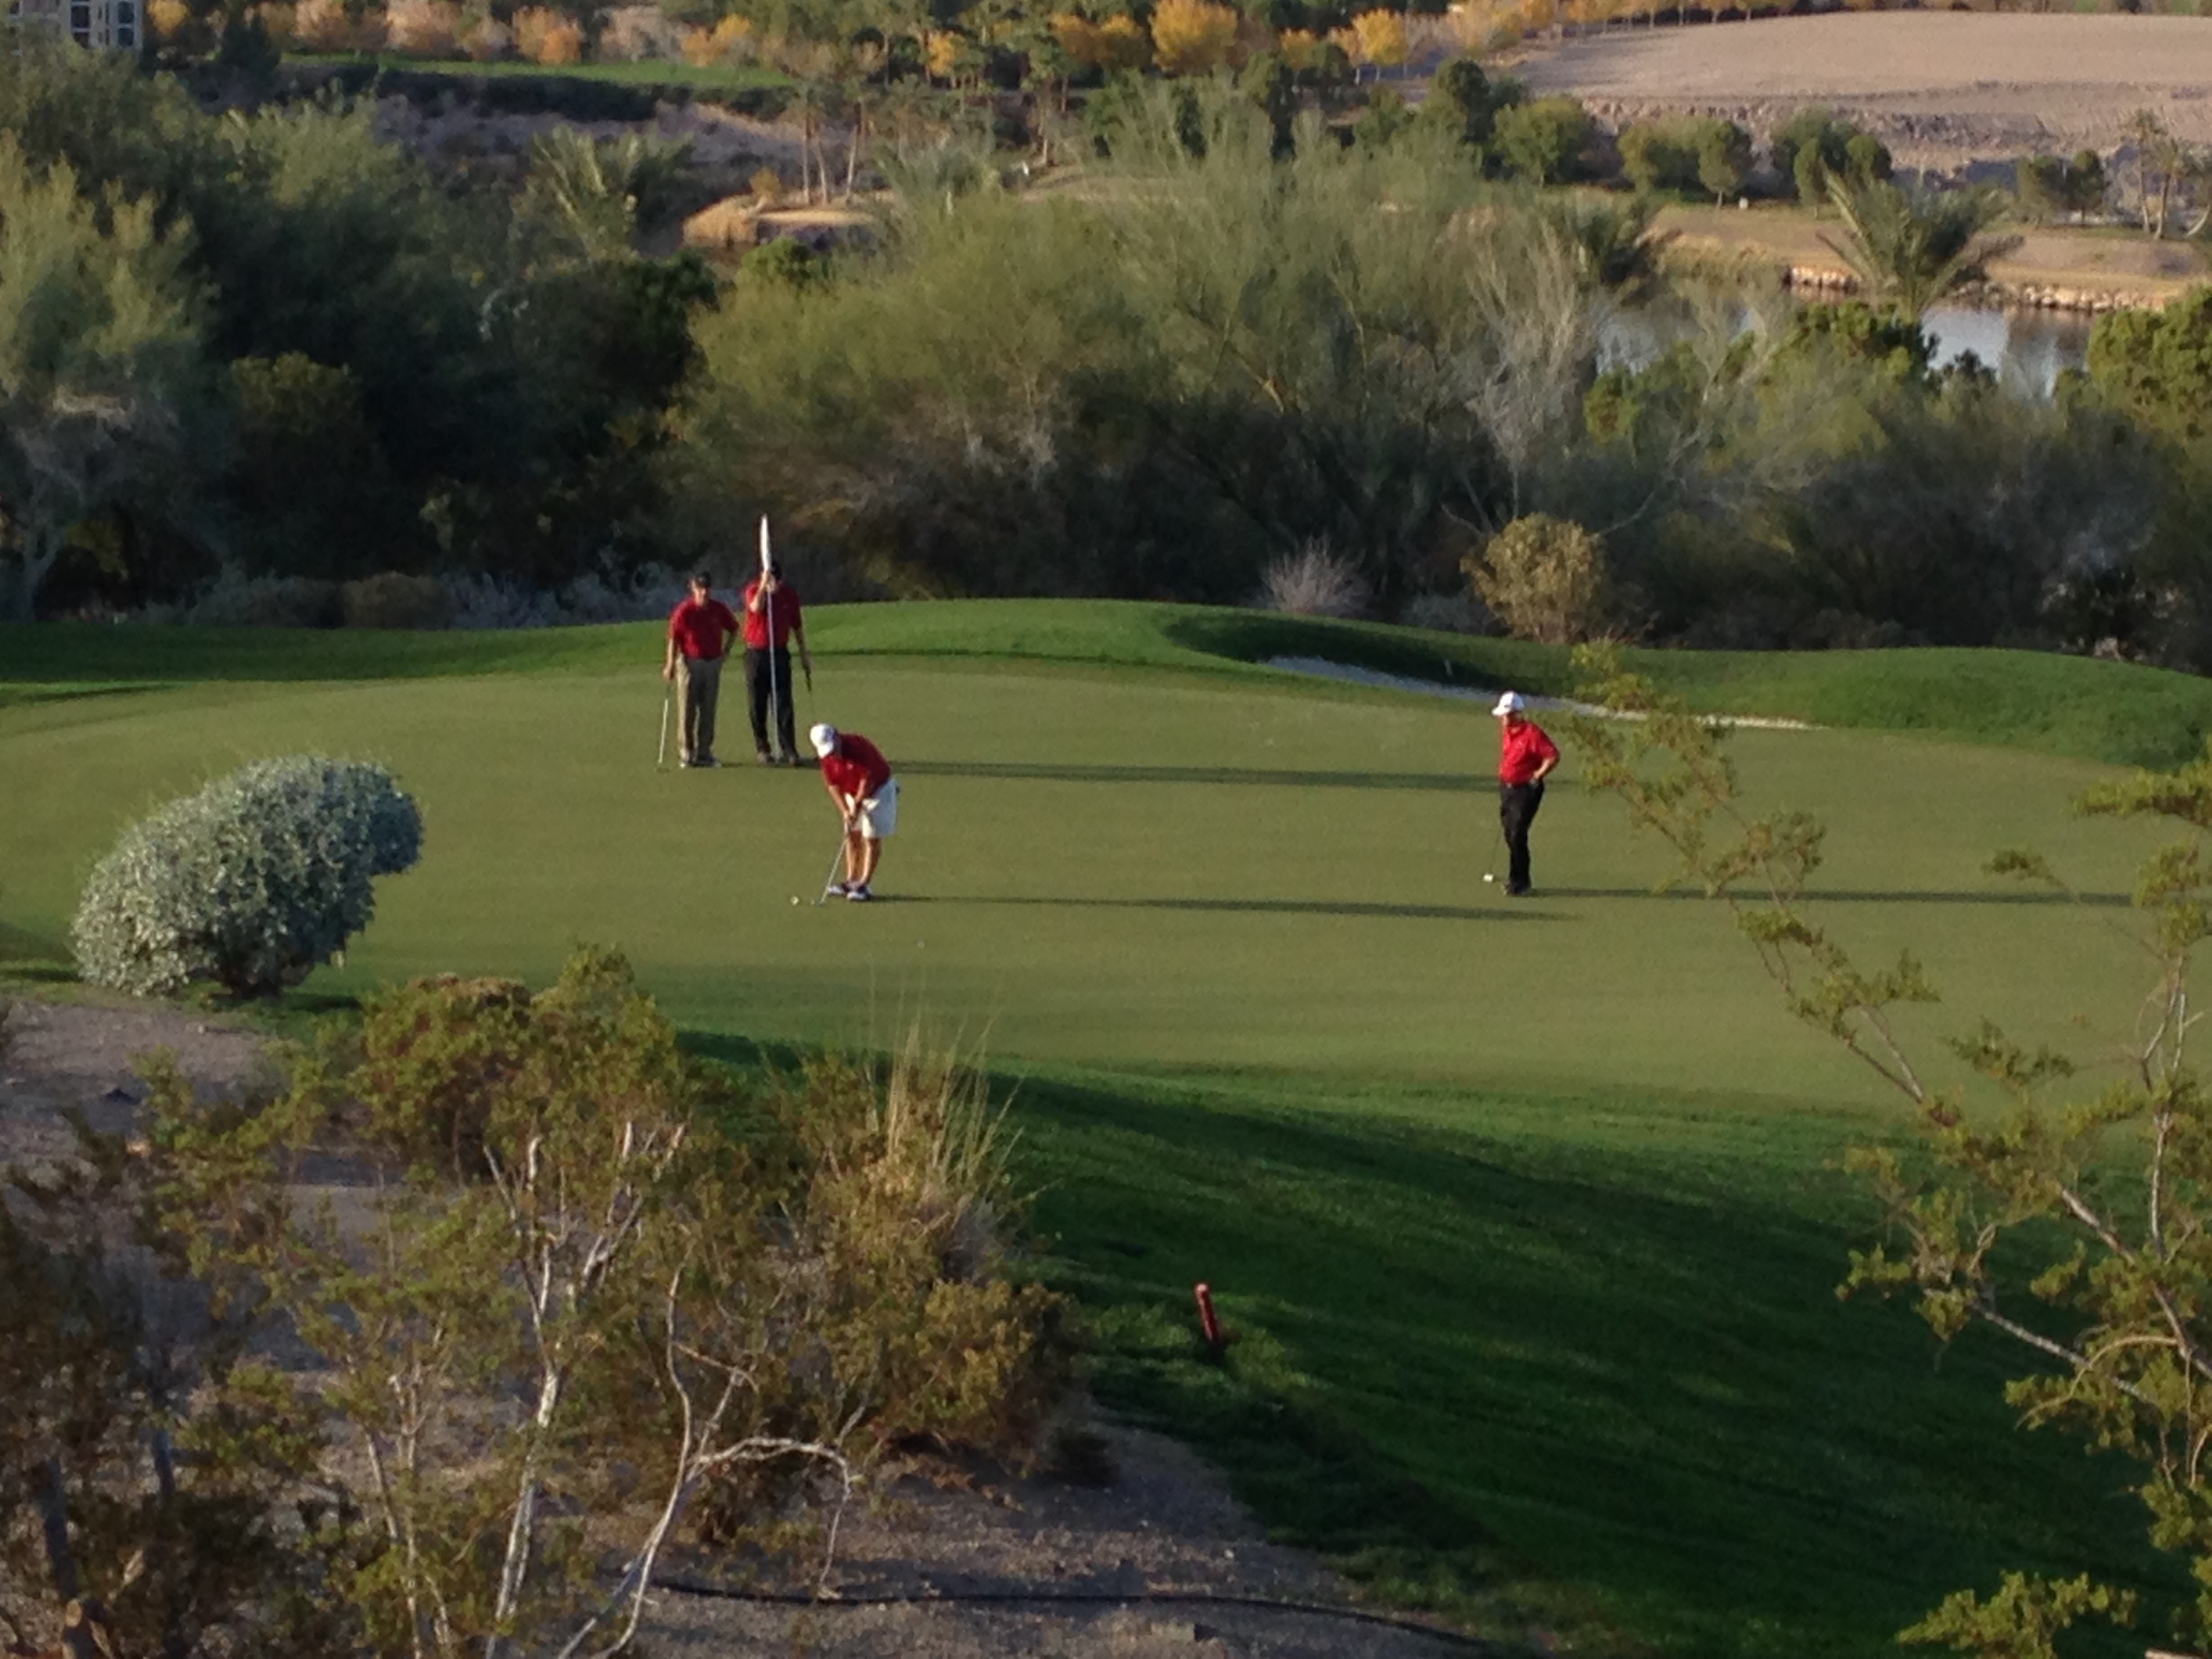
structure, recreation, green, golf, golf course, golfing, golf club, sports, putting, putt, outdoor recreation, sport venue, individual sports